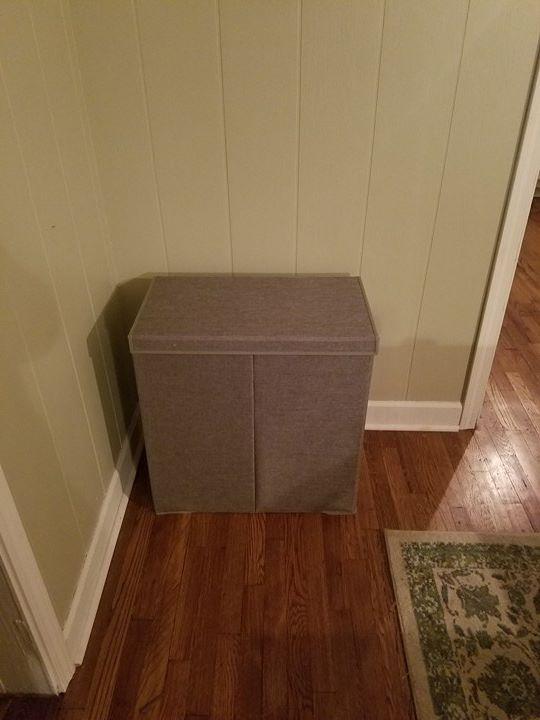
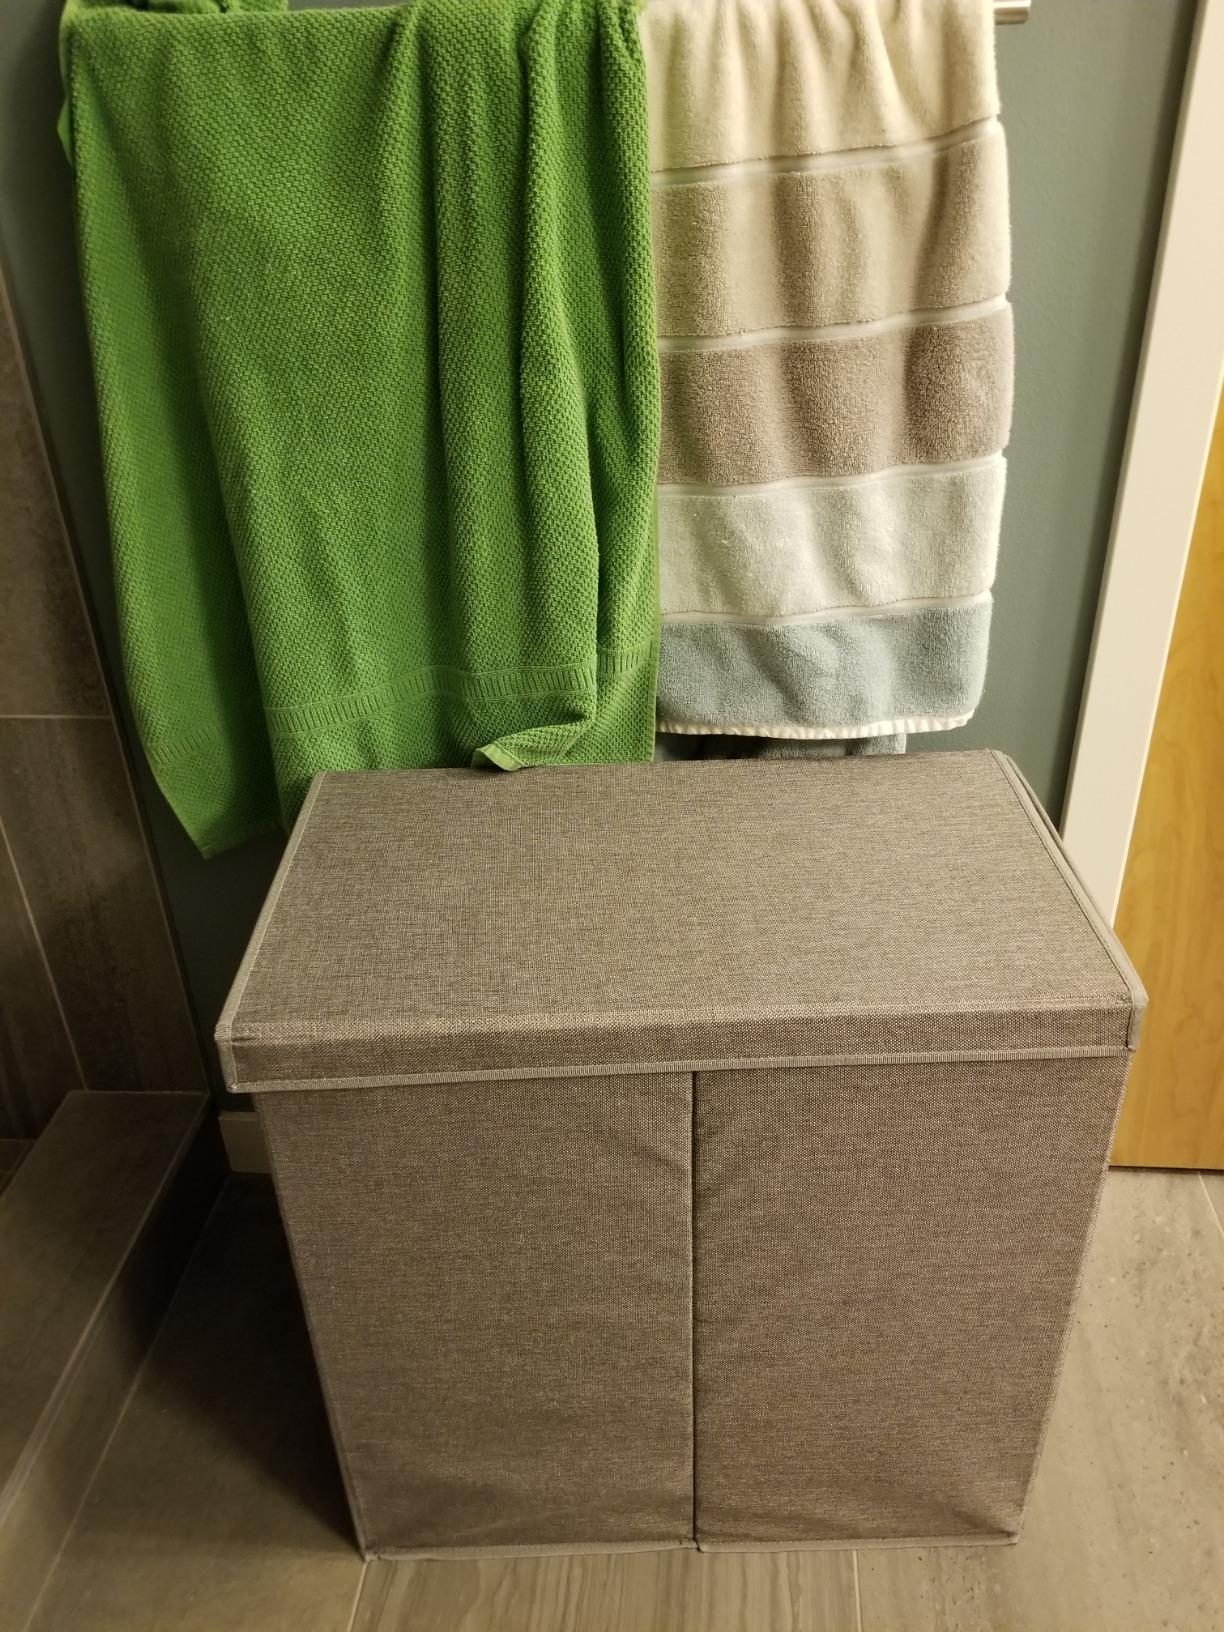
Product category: items_hamper
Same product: yes